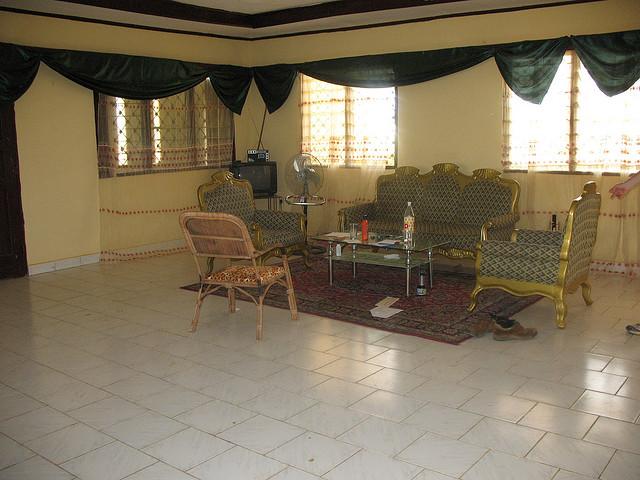
A room with a rug, table, and chairs, and other items